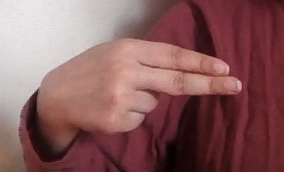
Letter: ain